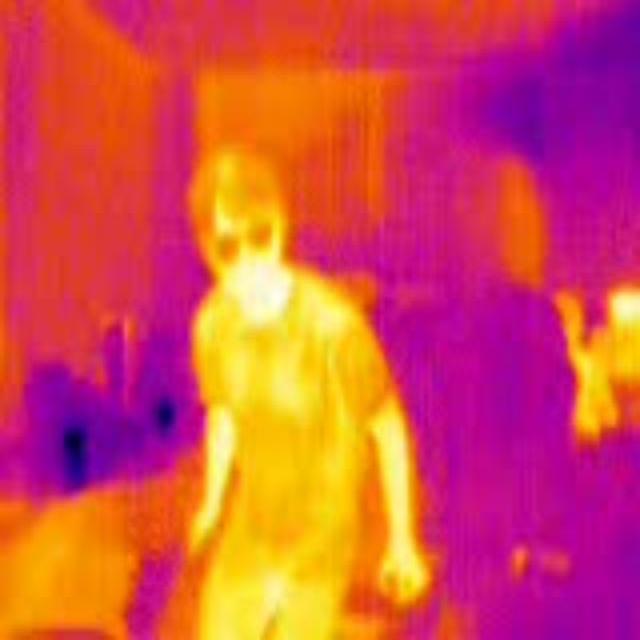
Detected objects:
label: person
label: person